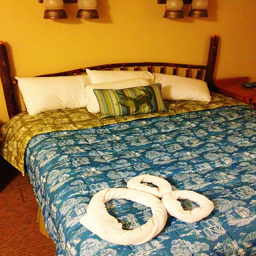
A bed sitting in a room with a wooden headboard.
A bed with green and blue comforter and rolled towels at the foot.
Two towels shaped like eyes and a round mouth are lying on a bed.
a bed with colorful blankets and towels made to look like a face
A bed with origami sitting the end of it.